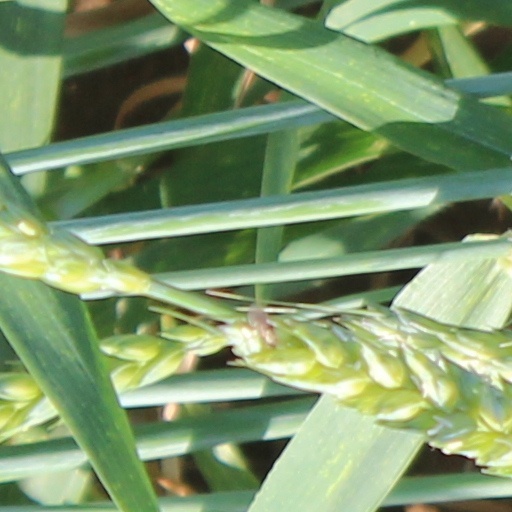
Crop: wheat